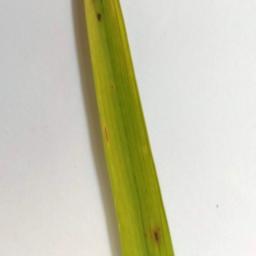
Label: Rice___Brown_Spot